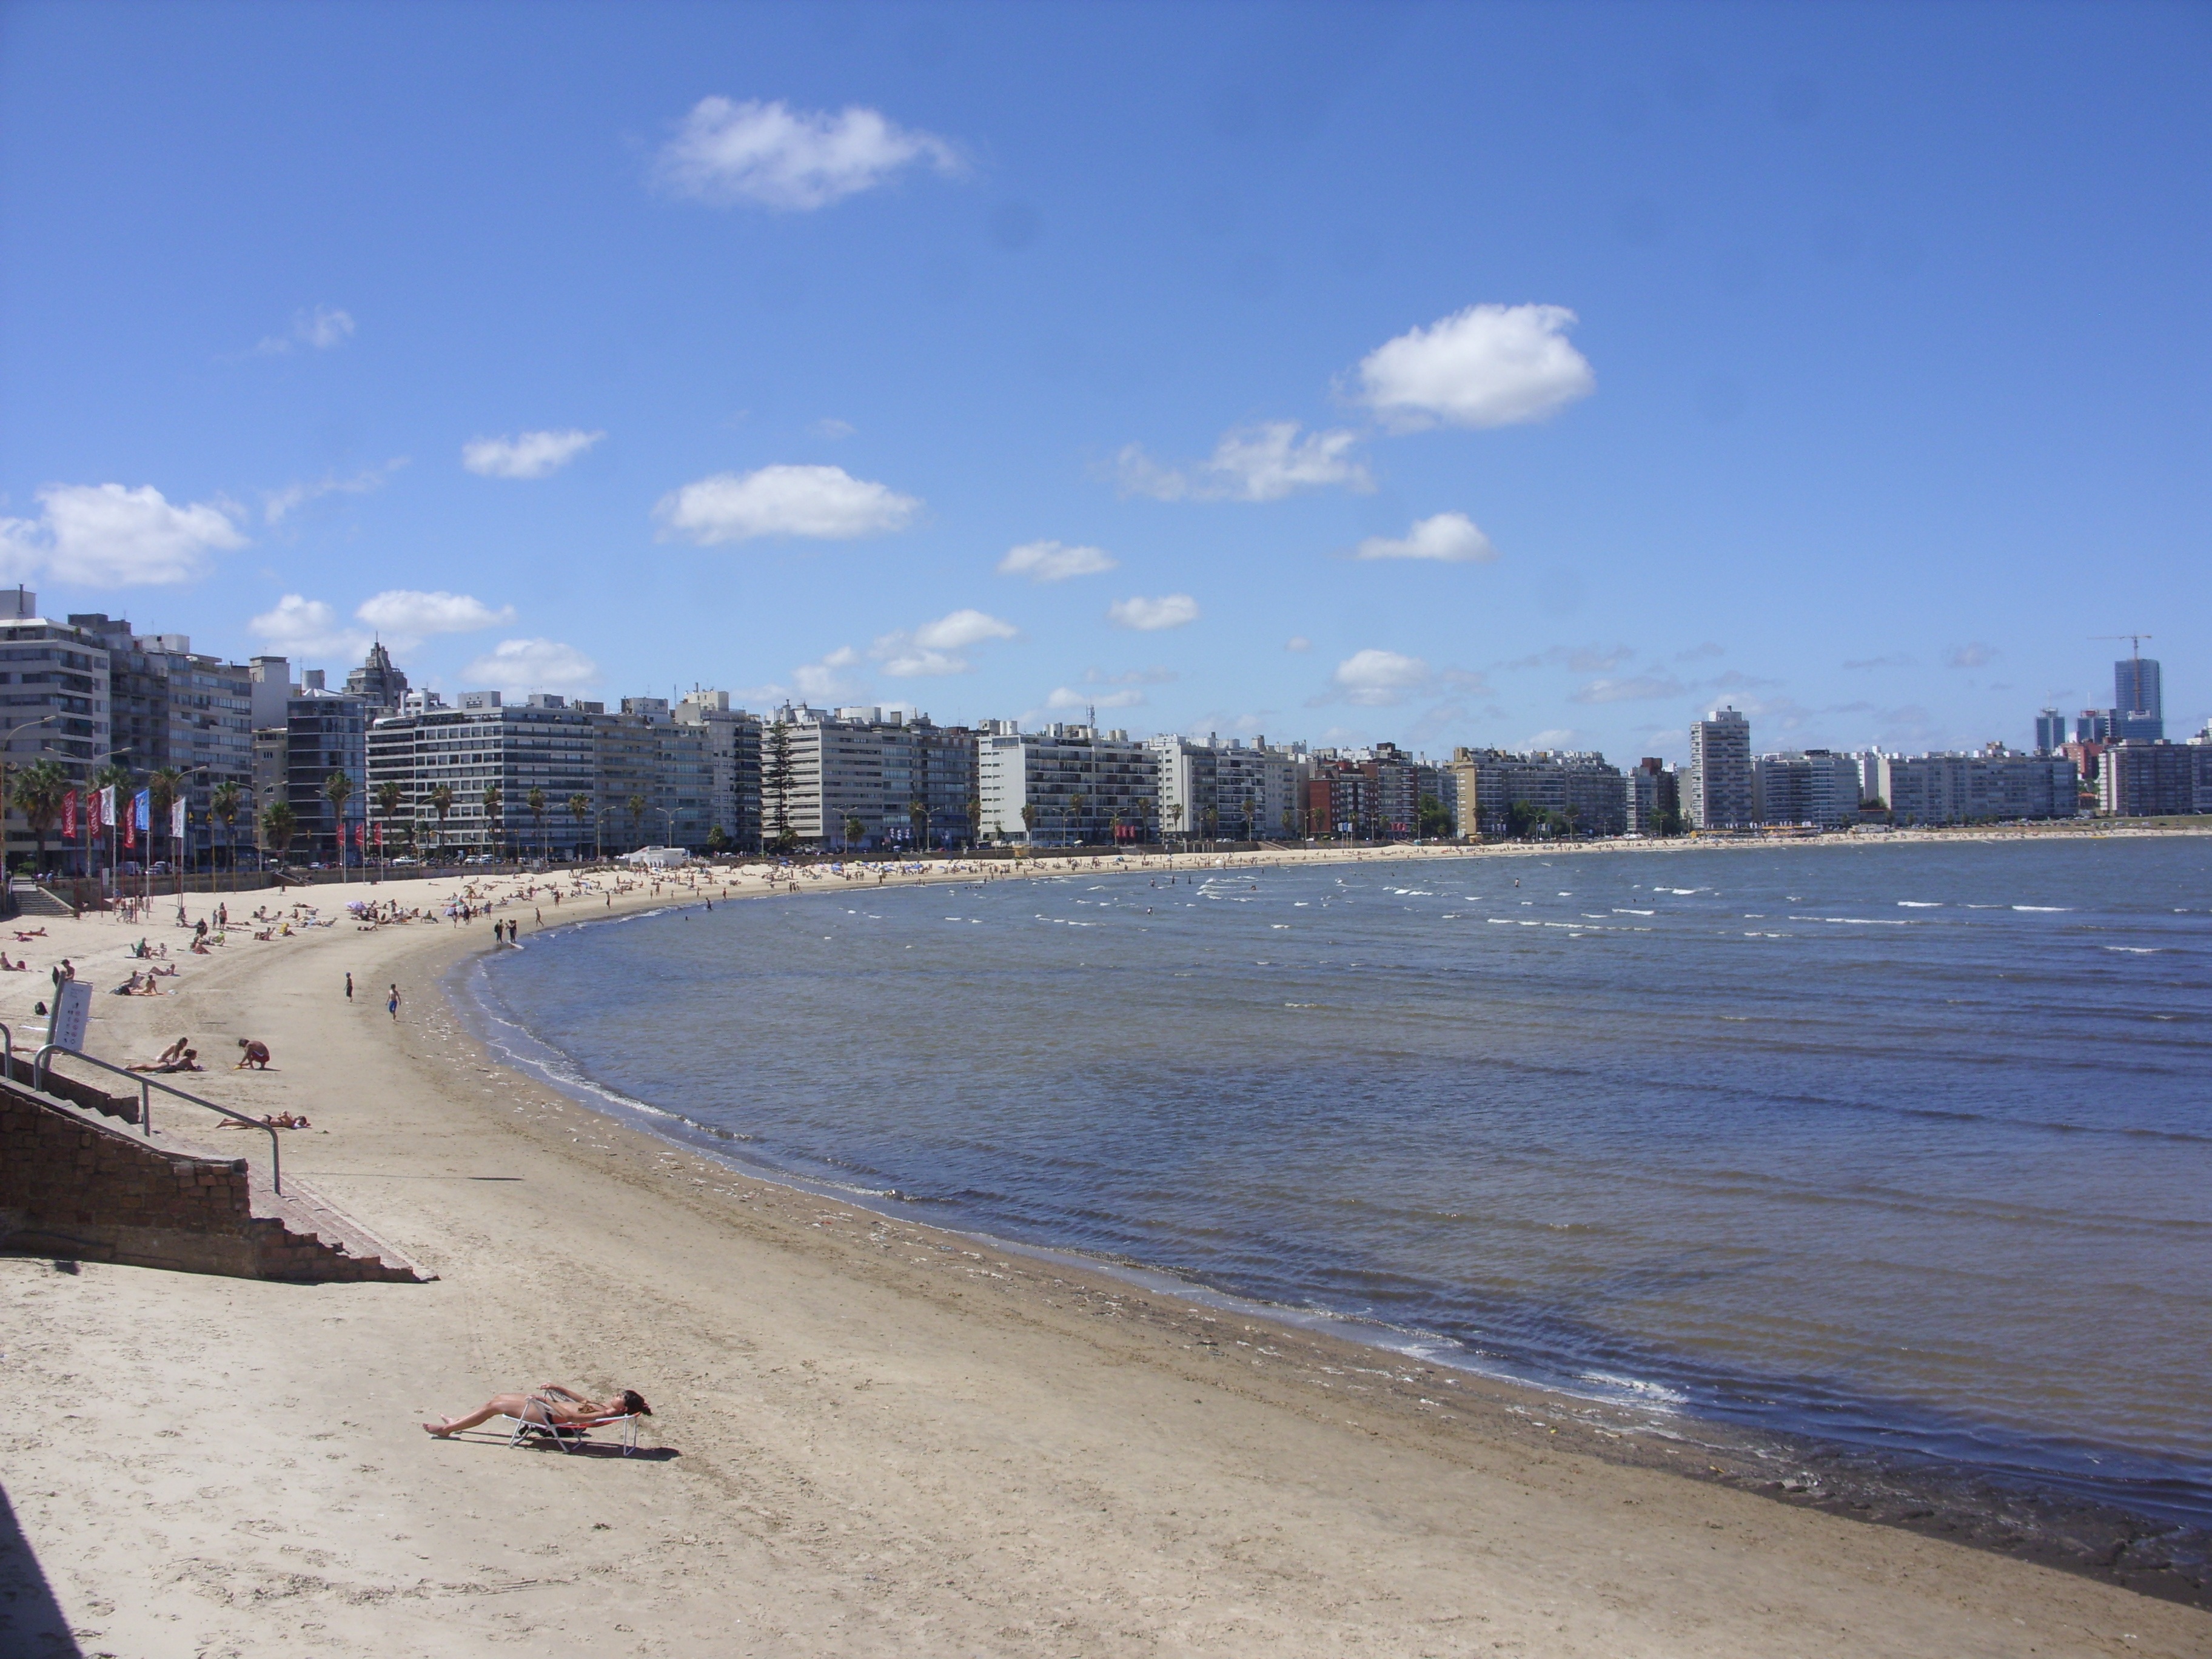
beach, sea, coast, sand, horizon, snow, boardwalk, skyline, shore, river, walkway, panorama, summer, vacation, bay, blue, body of water, font font vacation font font